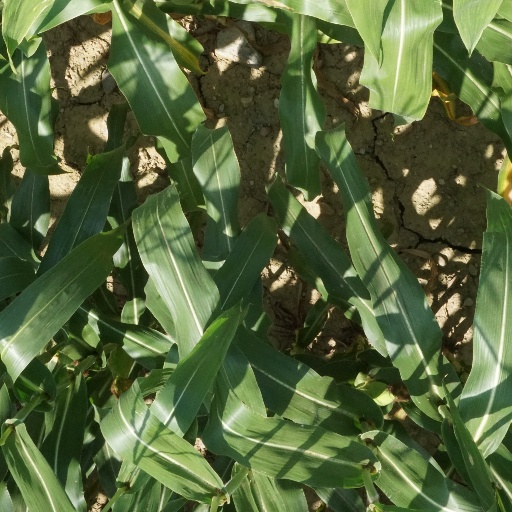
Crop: maize; corn